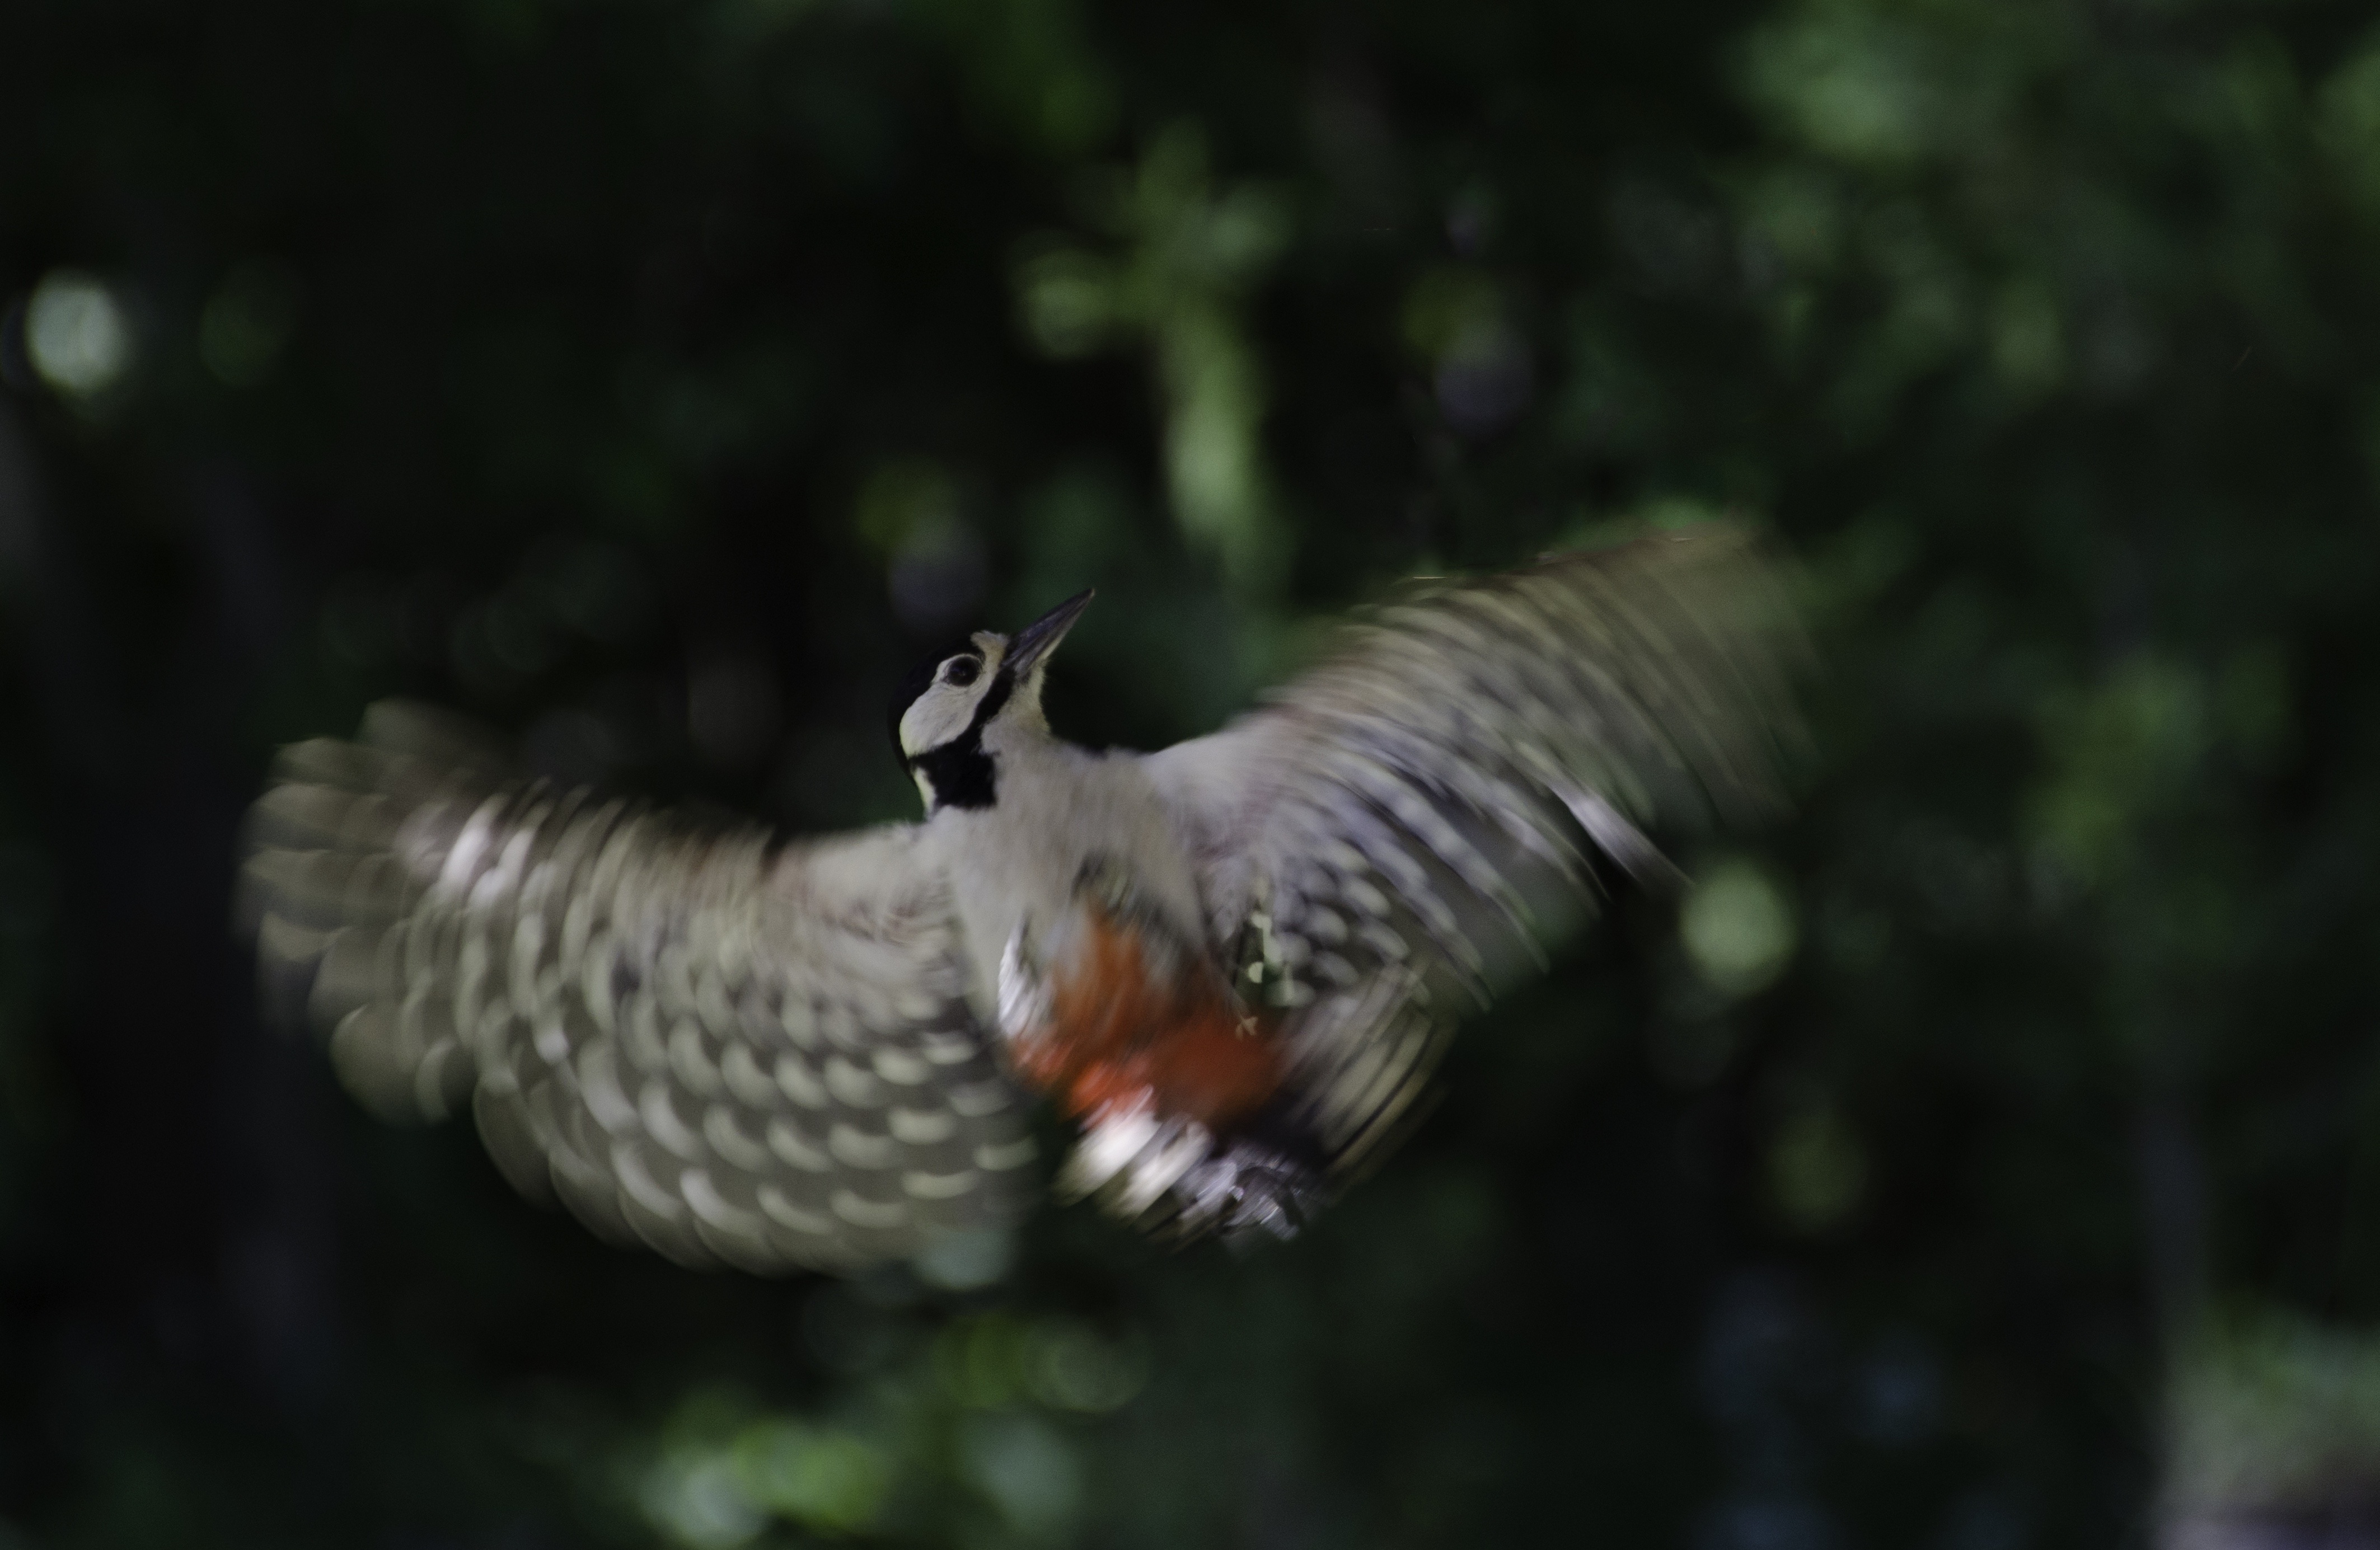
nature, bird, wing, wildlife, beak, fauna, vertebrate, harvester plaice